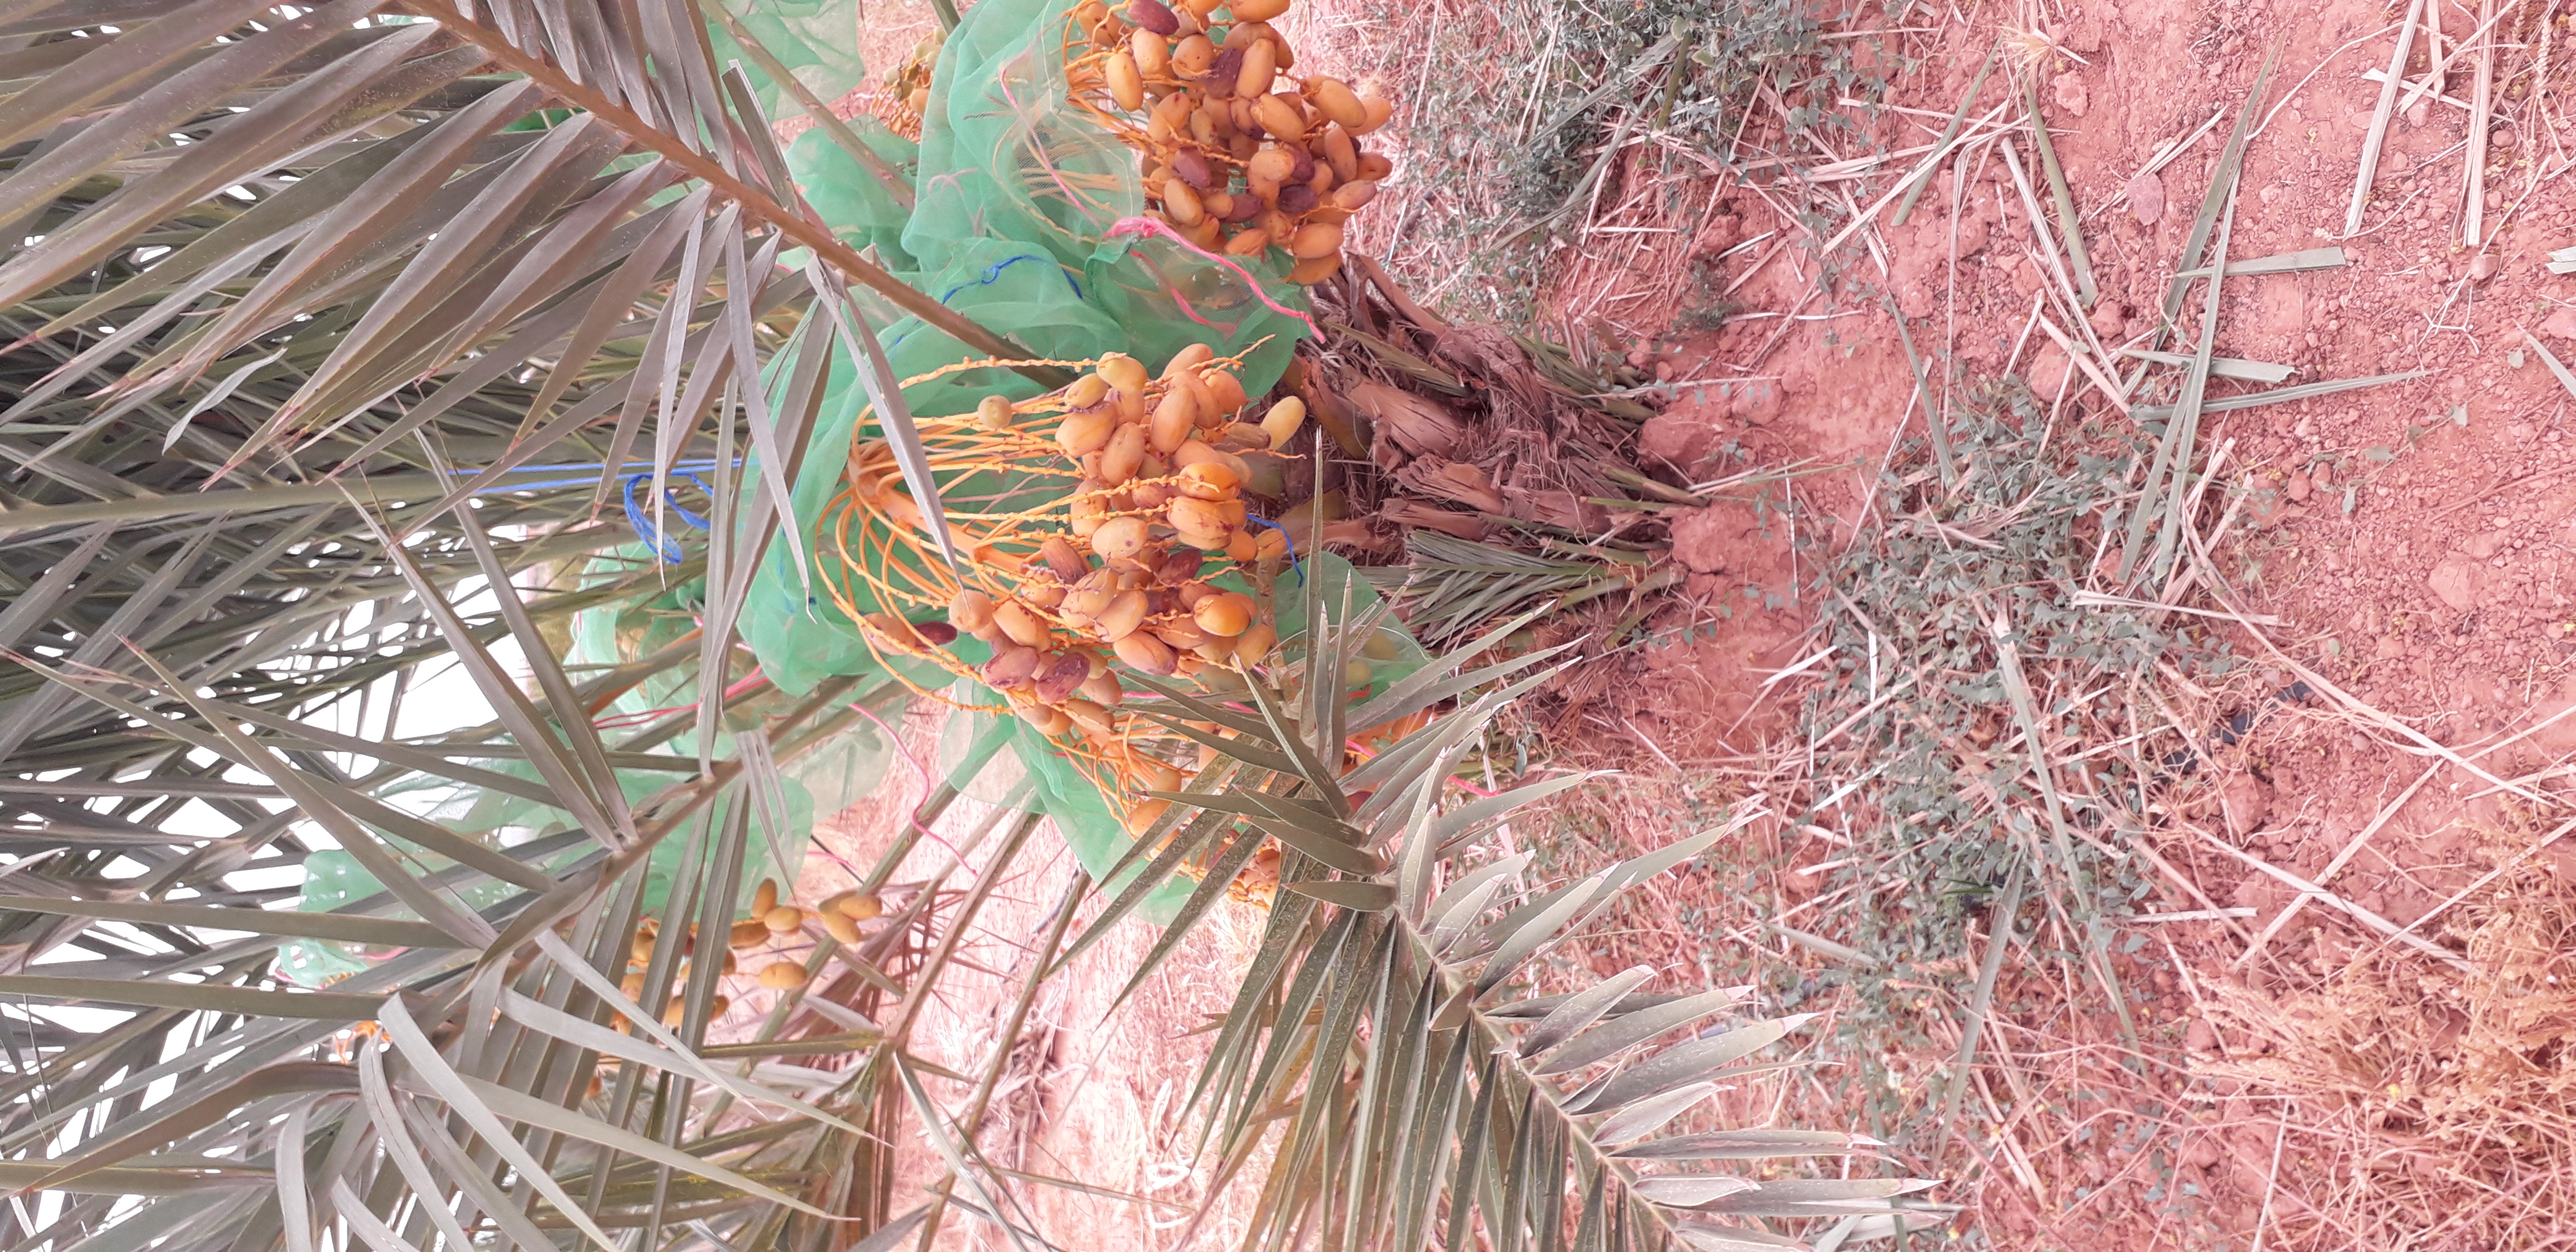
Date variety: Boumajhoul